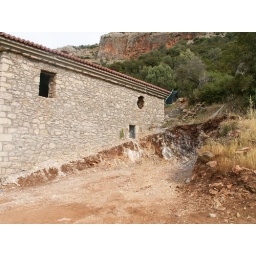
the east side.Cut the rocks so we can open the window down and create a stone level later so we can open the door above